J.W. Hodkinson

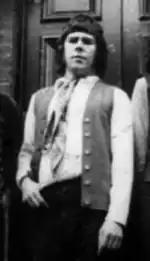
Hodkinson in 1970

John William Hodkinson (29 December 1942 – 9 June 2013), also known as J.W. Hodkinson or J.W. Hodgkinson, was a British rock vocalist.